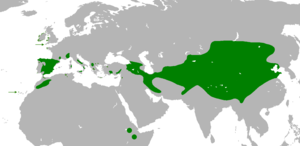
Le Crave à bec rouge, quelquefois appelé Crave corallin ou simplement Crave, est une espèce d'oiseaux de la famille des corvidés, l'une des deux seules espèces du genre Pyrrhocorax, avec le Chocard à bec jaune. Ses huit sous-espèces vivent sur les montagnes et les falaises côtières depuis l'Irlande et l'Est de la Grande-Bretagne jusqu'à l'Asie centrale, l'Inde et la Chine, en passant par l'Europe du Sud et l'Afrique du Nord.